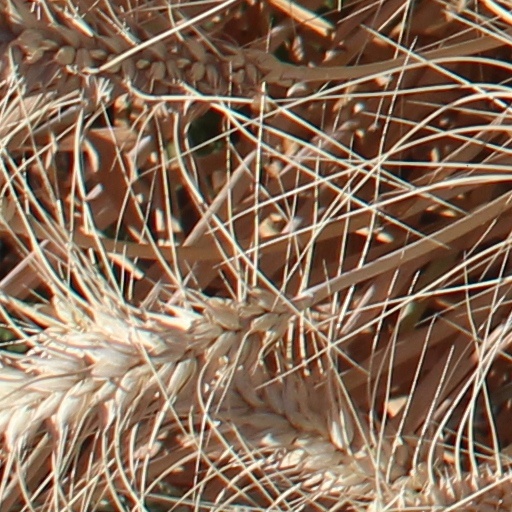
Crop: wheat